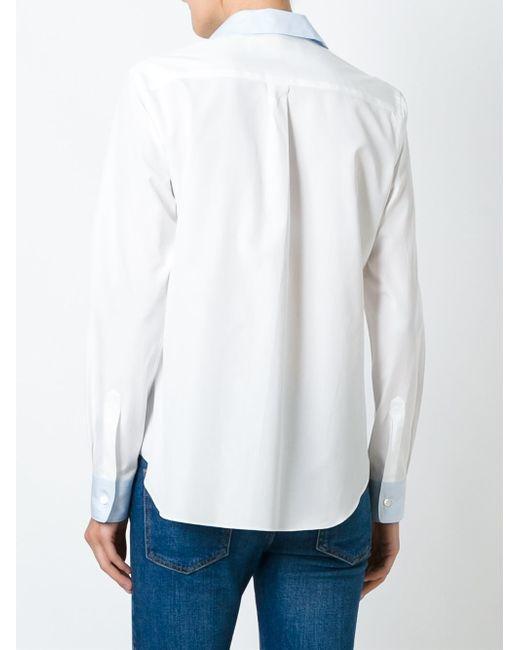
Schlichtes weißes Langarmhemd mit himmelblauem Kragen